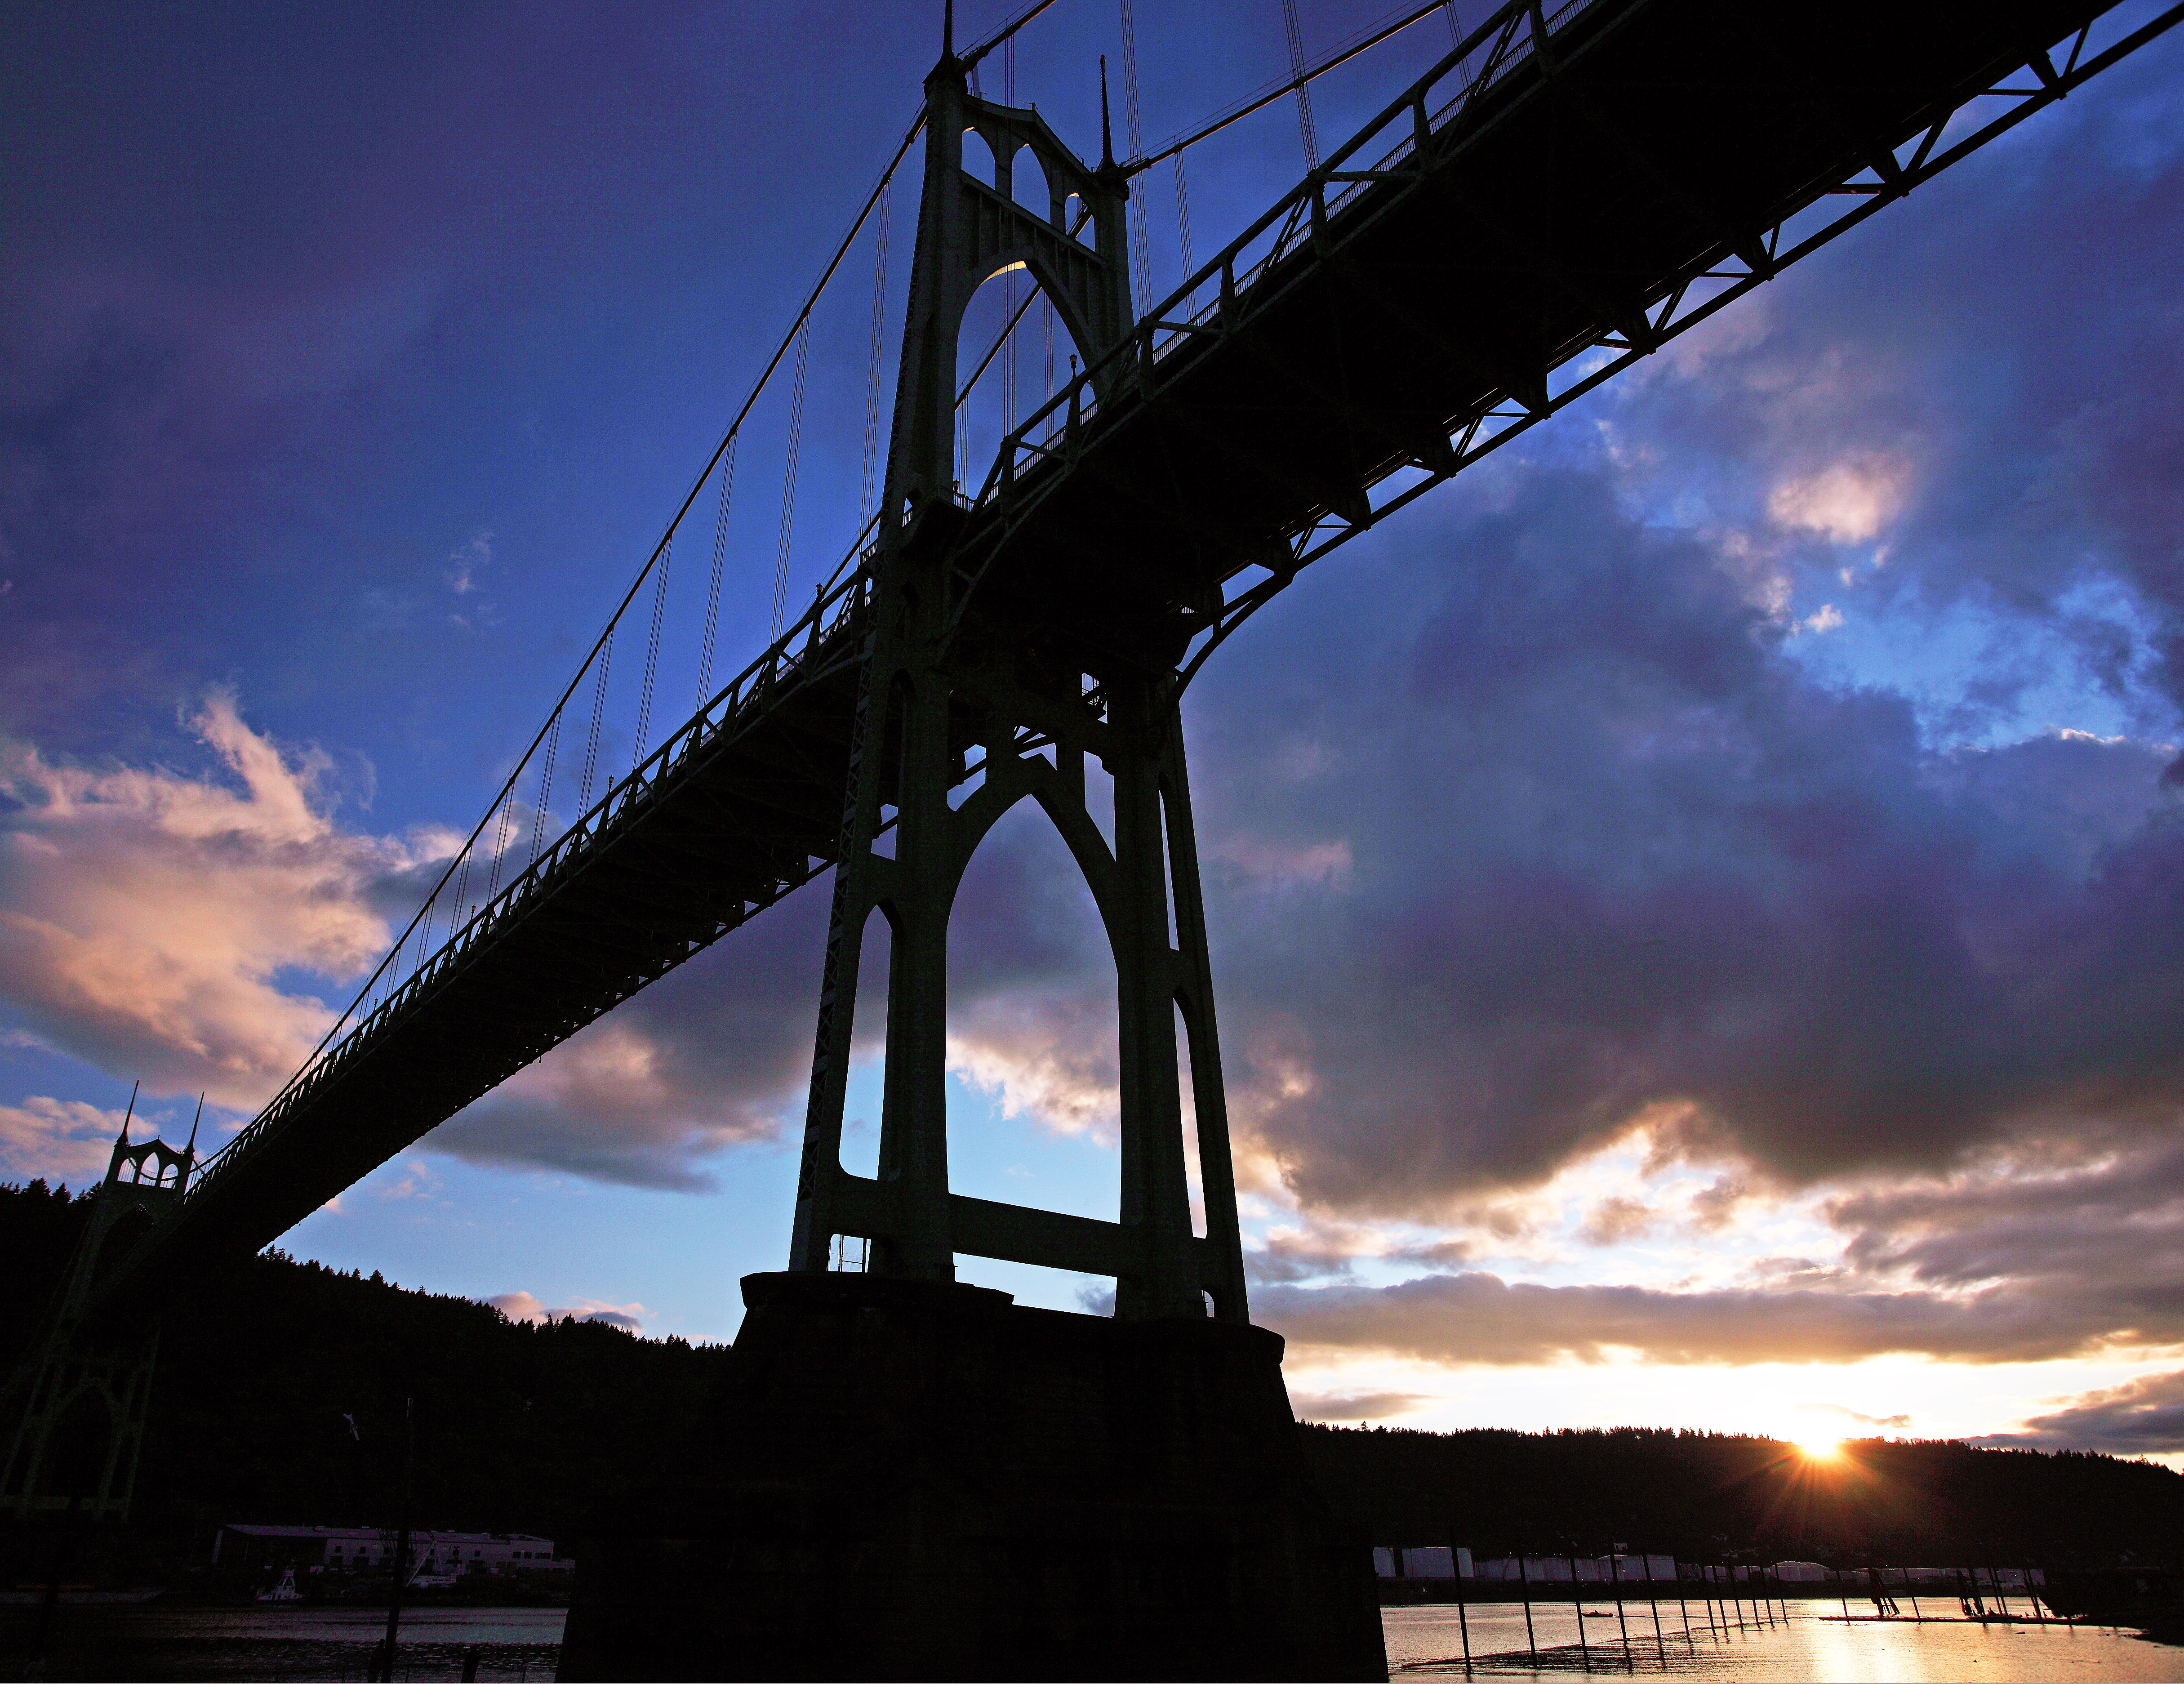
cloud, sky, sunrise, sunset, bridge, sunlight, dawn, river, cityscape, dusk, evening, reflection, tower, canon, park, landmark, blue, cathedral, eos, clouds, mark, ii, 5d, st, johns, oregon, ian, sane, willamette, cable stayed bridge